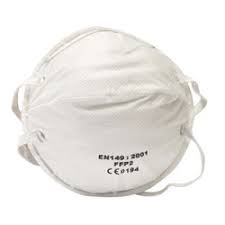
Waste category: trash